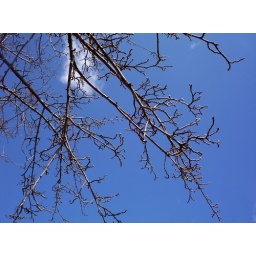
Crabapple branches against a blue, blue sky